Sixteen Kingdoms

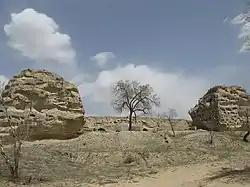
Ruins of Tongwancheng, the capital of the Xia kingdom built in the early 5th century by Xiongnu chieftain Helian Bobo in modern-day Jingbian, in northern Shaanxi province, near the border with Inner Mongolia. Tongwancheng was captured by the Xianbei-led Northern Wei in 427.

After the Battle of Feishui, the power of the Former Qin quickly unraveled as various regimes in the North broke loose. In 384, Murong Chui founded the Later Yan in Hebei. Other Murong royals founded the Western Yan in Shanxi. Yao Chang founded the Later Qin in eastern Gansu. Fu Jian was killed by Yao Chang, but the Former Qin survived by relocating from Shaanxi to Gansu and then Qinghai. In 385, Qifu Guoren, a Xianbei former vassal under Fu Jian, founded the Western Qin. In 386, Lü Guang, a Di general of the Former Qin, founded the Later Liang in western Gansu while Tuoba Gui revived the Dai as the Northern Wei. In 388, Zhai Liao, an ethnic Dingling leader in Henan founded the Zhai Wei, which was wedged between the Later Yan, Western Yan and Eastern Jin. As many as seven kingdoms coexisted for nine years.